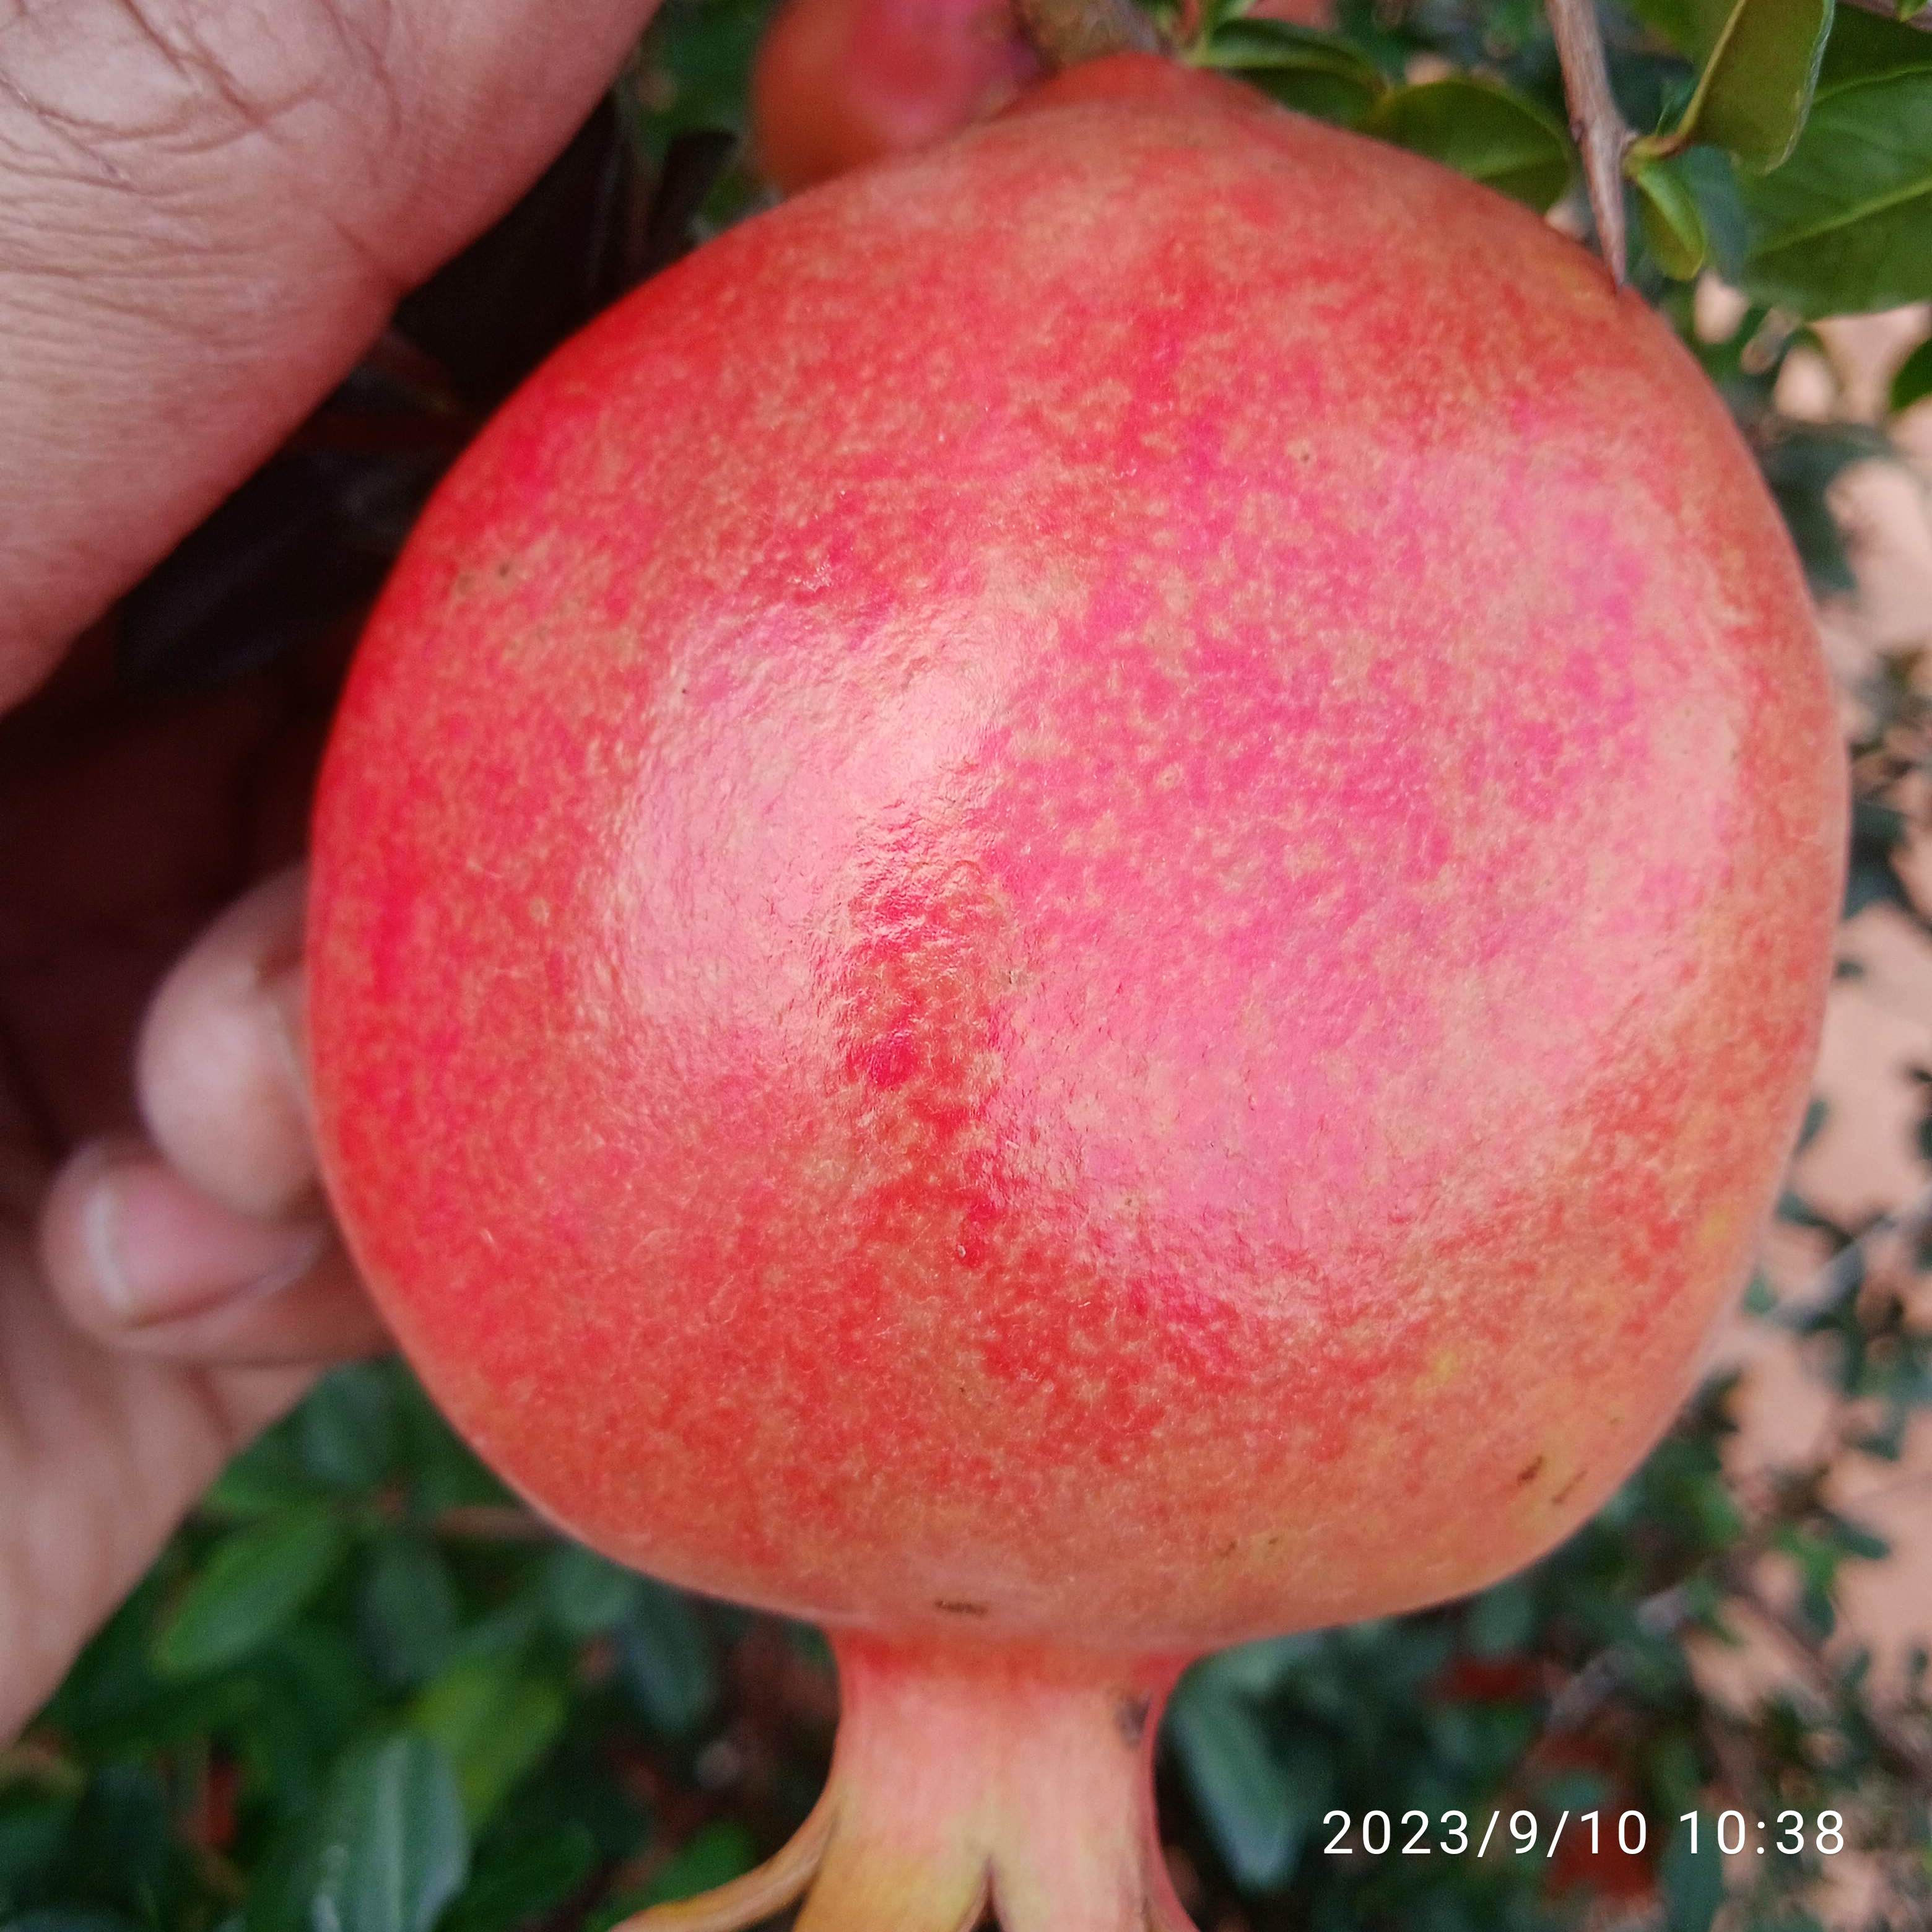
Label: Healthy